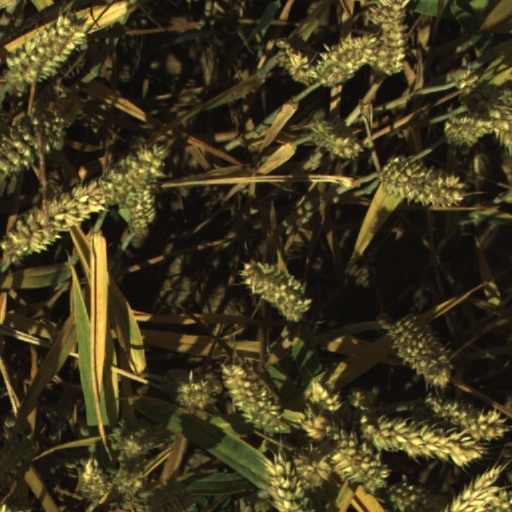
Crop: wheat